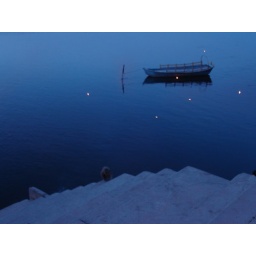
At the end of Arati, candles are lit and floated down the river in leaf boats. A monkey looks on.